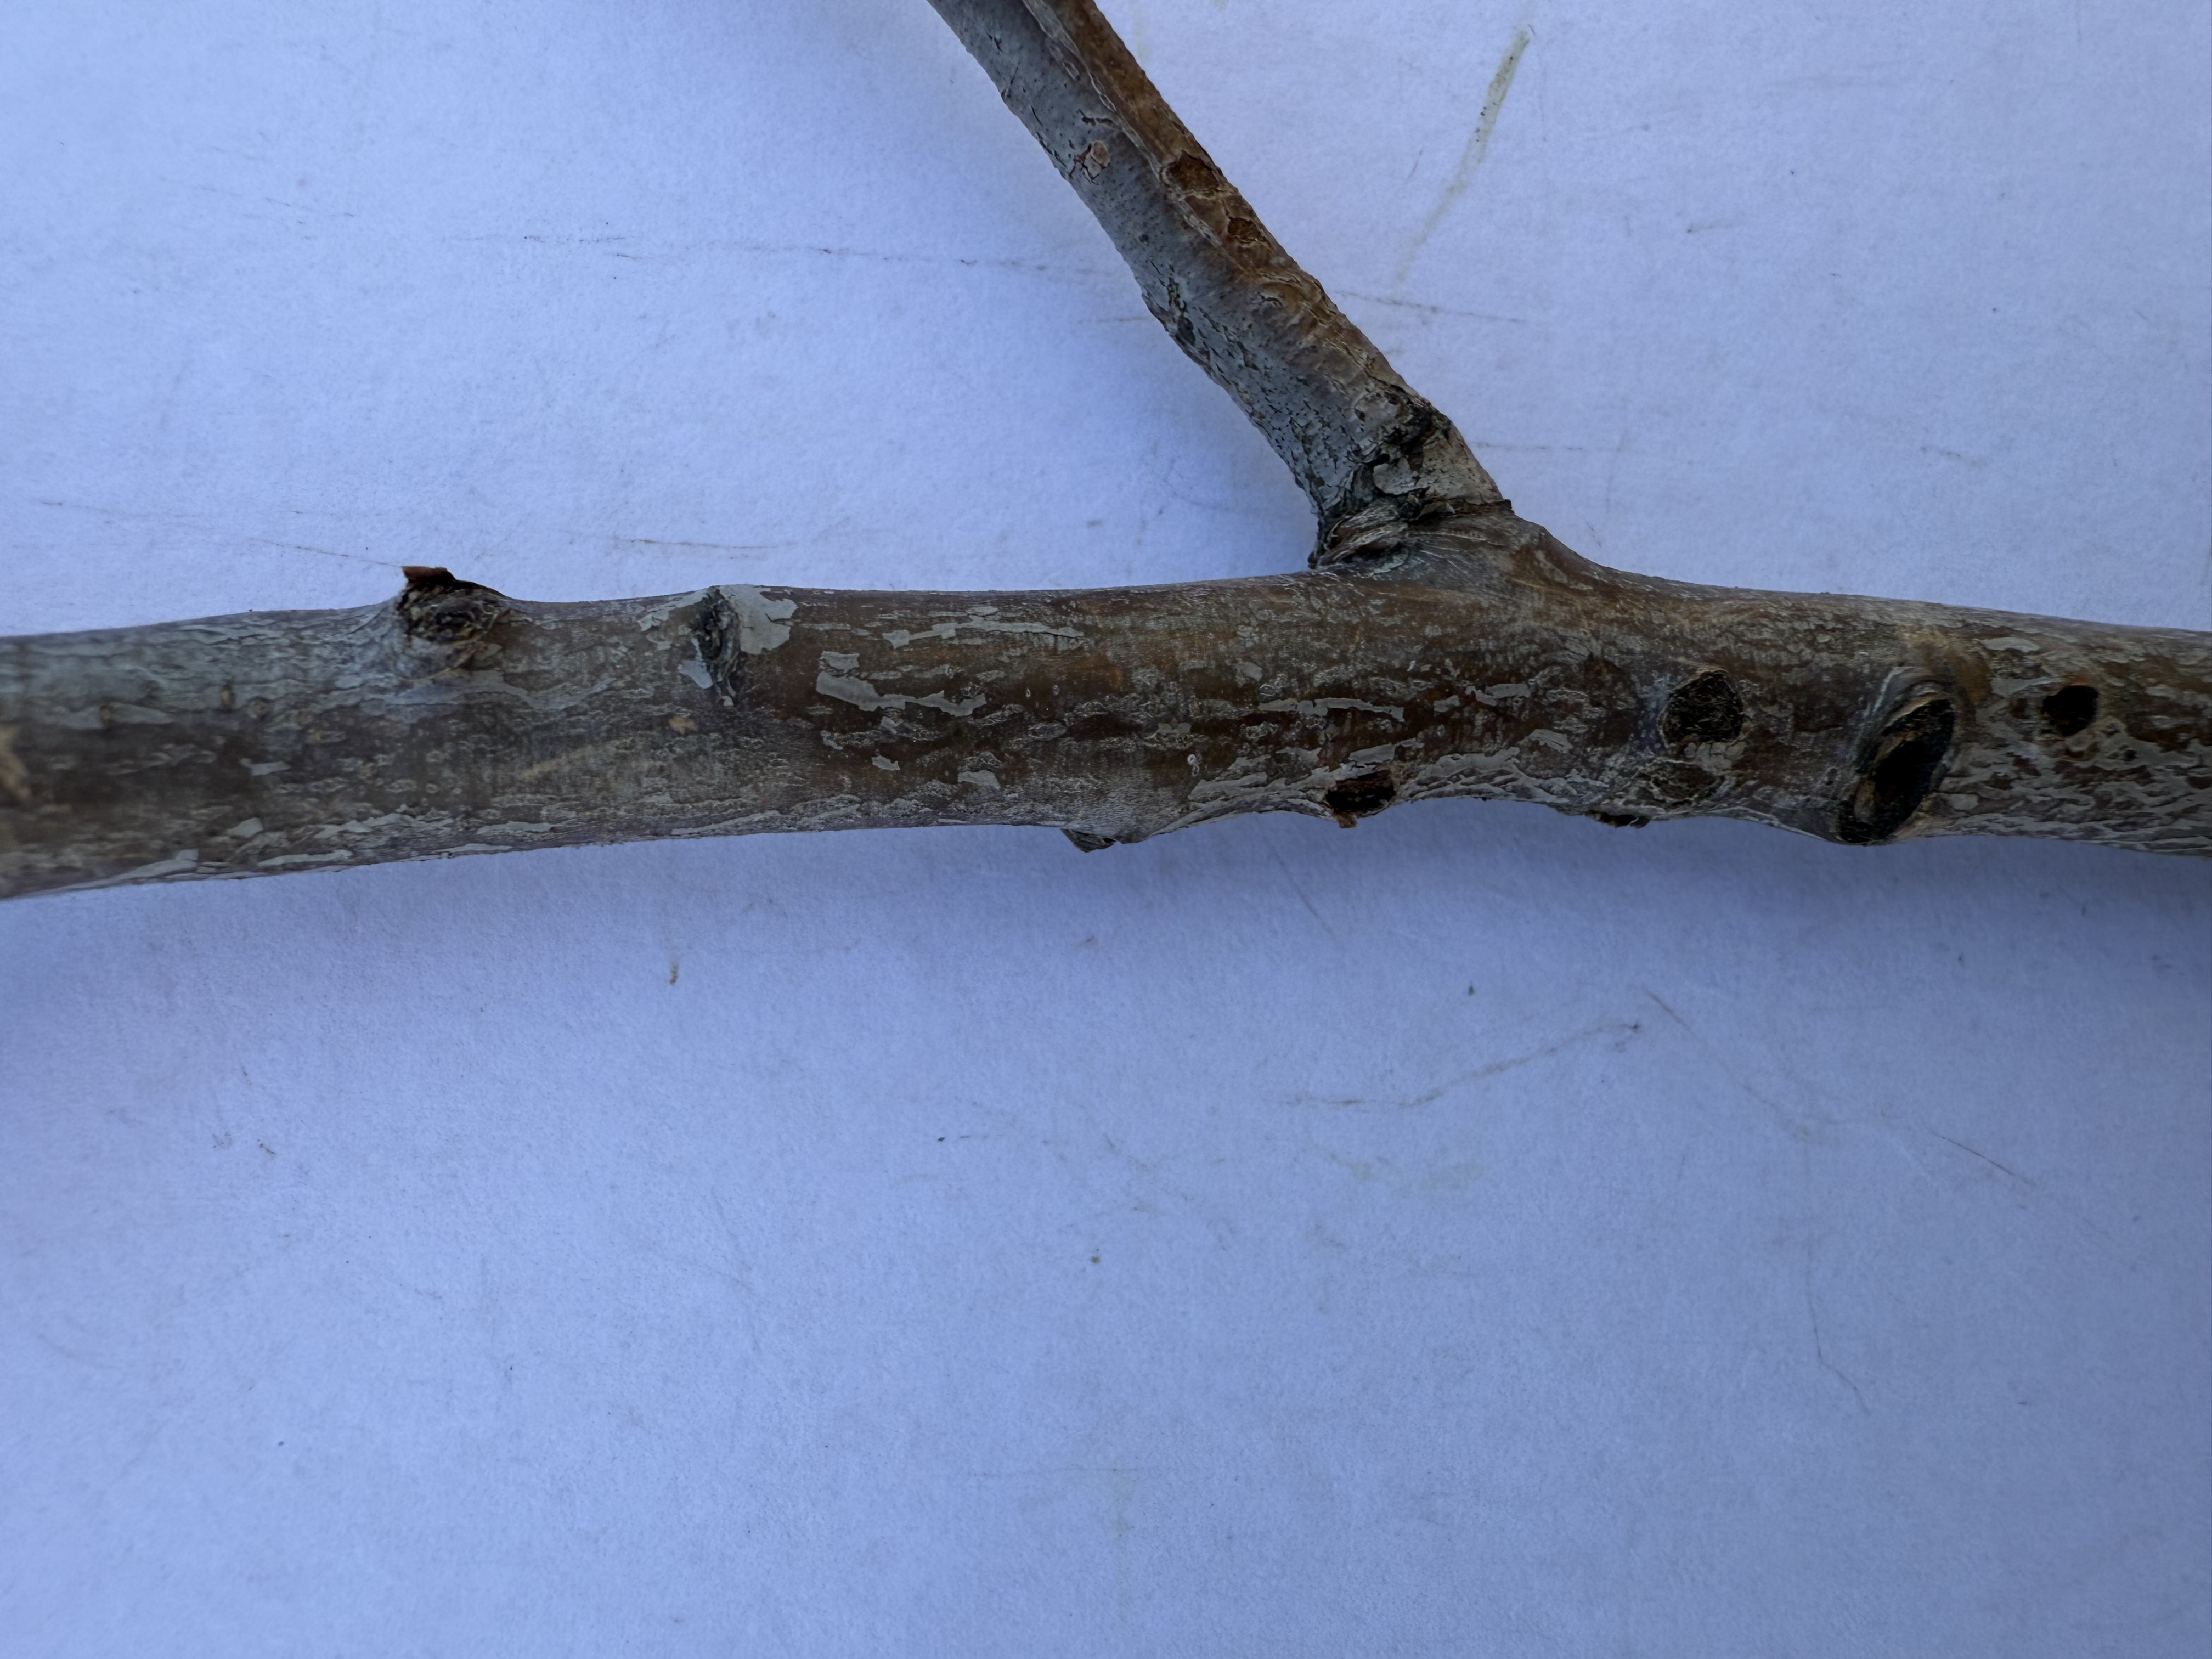
Variety: Ferragnes Almond